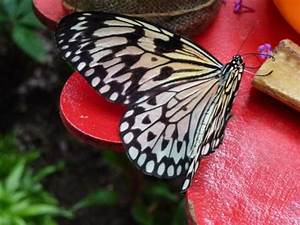
Label: farfalla